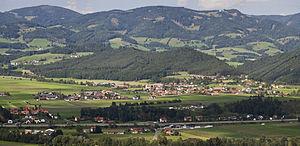
Feistritz bei Knittelfeld est une ancienne commune autrichienne du district de Murtal en Styrie. Le 1ᵉʳ janvier 2015 les communes de Feistritz bei Knittelfeld et Sankt Marein bei Knittelfeld fusionnèrent pour former la commune de Sankt Marein-Feistritz.